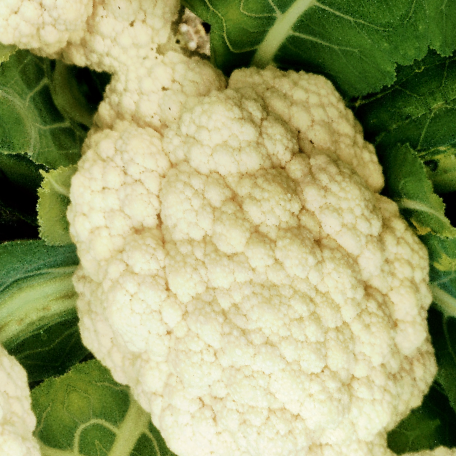
Label: Disease Free